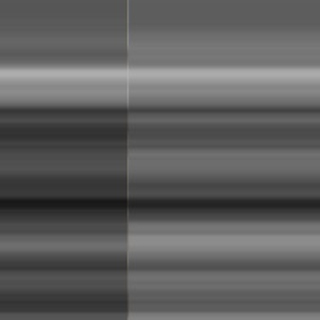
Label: sugarcane_bacterial_blight